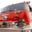
Label: truck